Lobitos, California

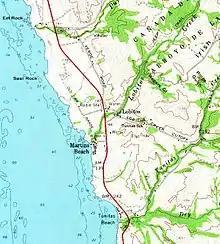
Lobitos as located on a 1961 USGS map

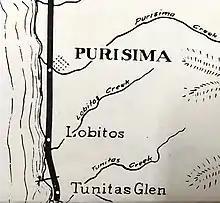
Early planning of rail stops included a station or flag stop at Lobitos near the Tunitas community

Lobitos (Spanish for "Little wolves") is a populated place in San Mateo County, just east of State Route 1 and south of Half Moon Bay and the ghost town of Purissima. It is above sea level.